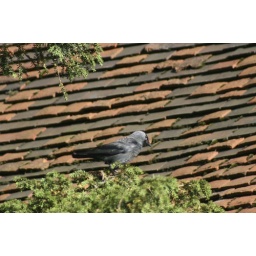
Young jackdaw on yew tree in the church yard